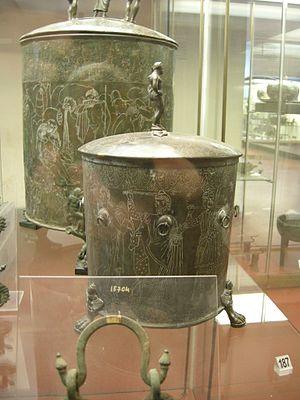
Du mobilier étrusque, ne nous sont parvenus à travers les objets quotidiens des tombes étrusques, que quelques informations, conséquemment aux matériaux de leur composition, ou bien à leurs représentations dans les arts.